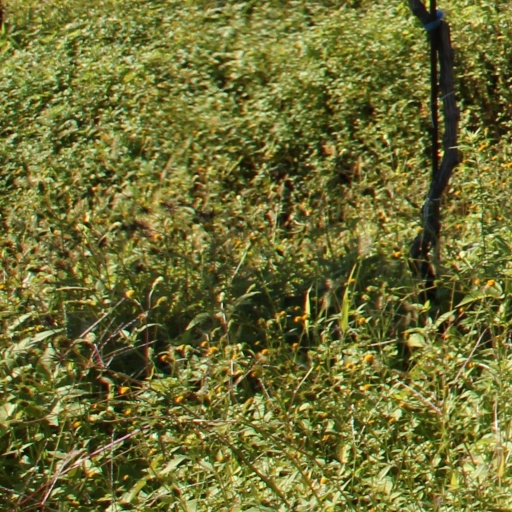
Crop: grape